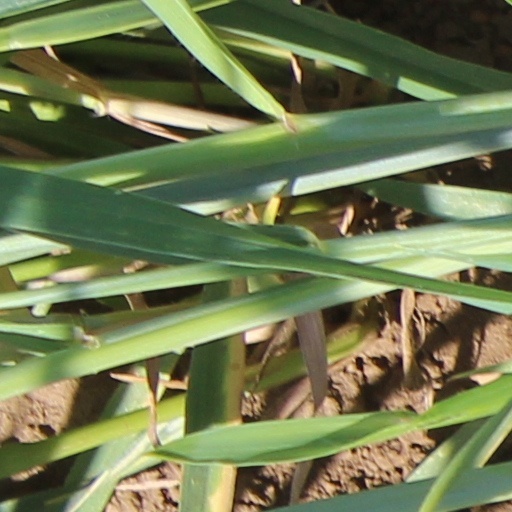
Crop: wheat